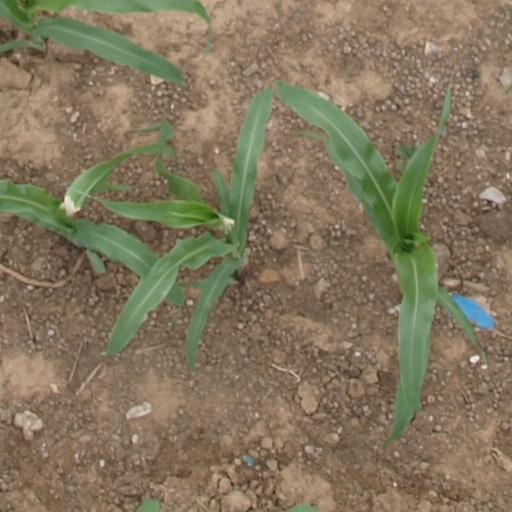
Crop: maize; corn